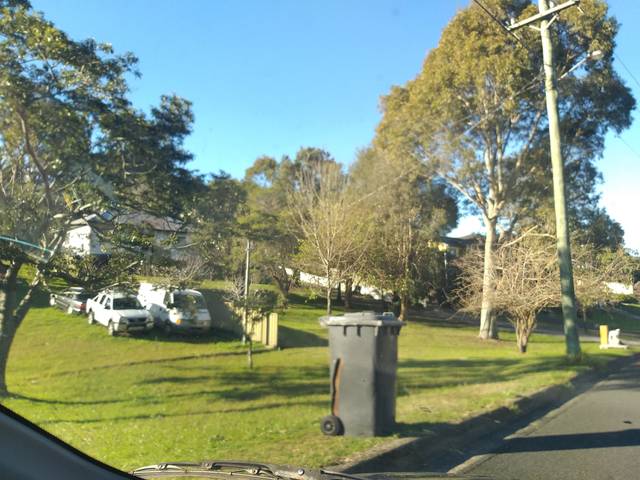
Region: Australia
Coordinates: -34.439, 150.88